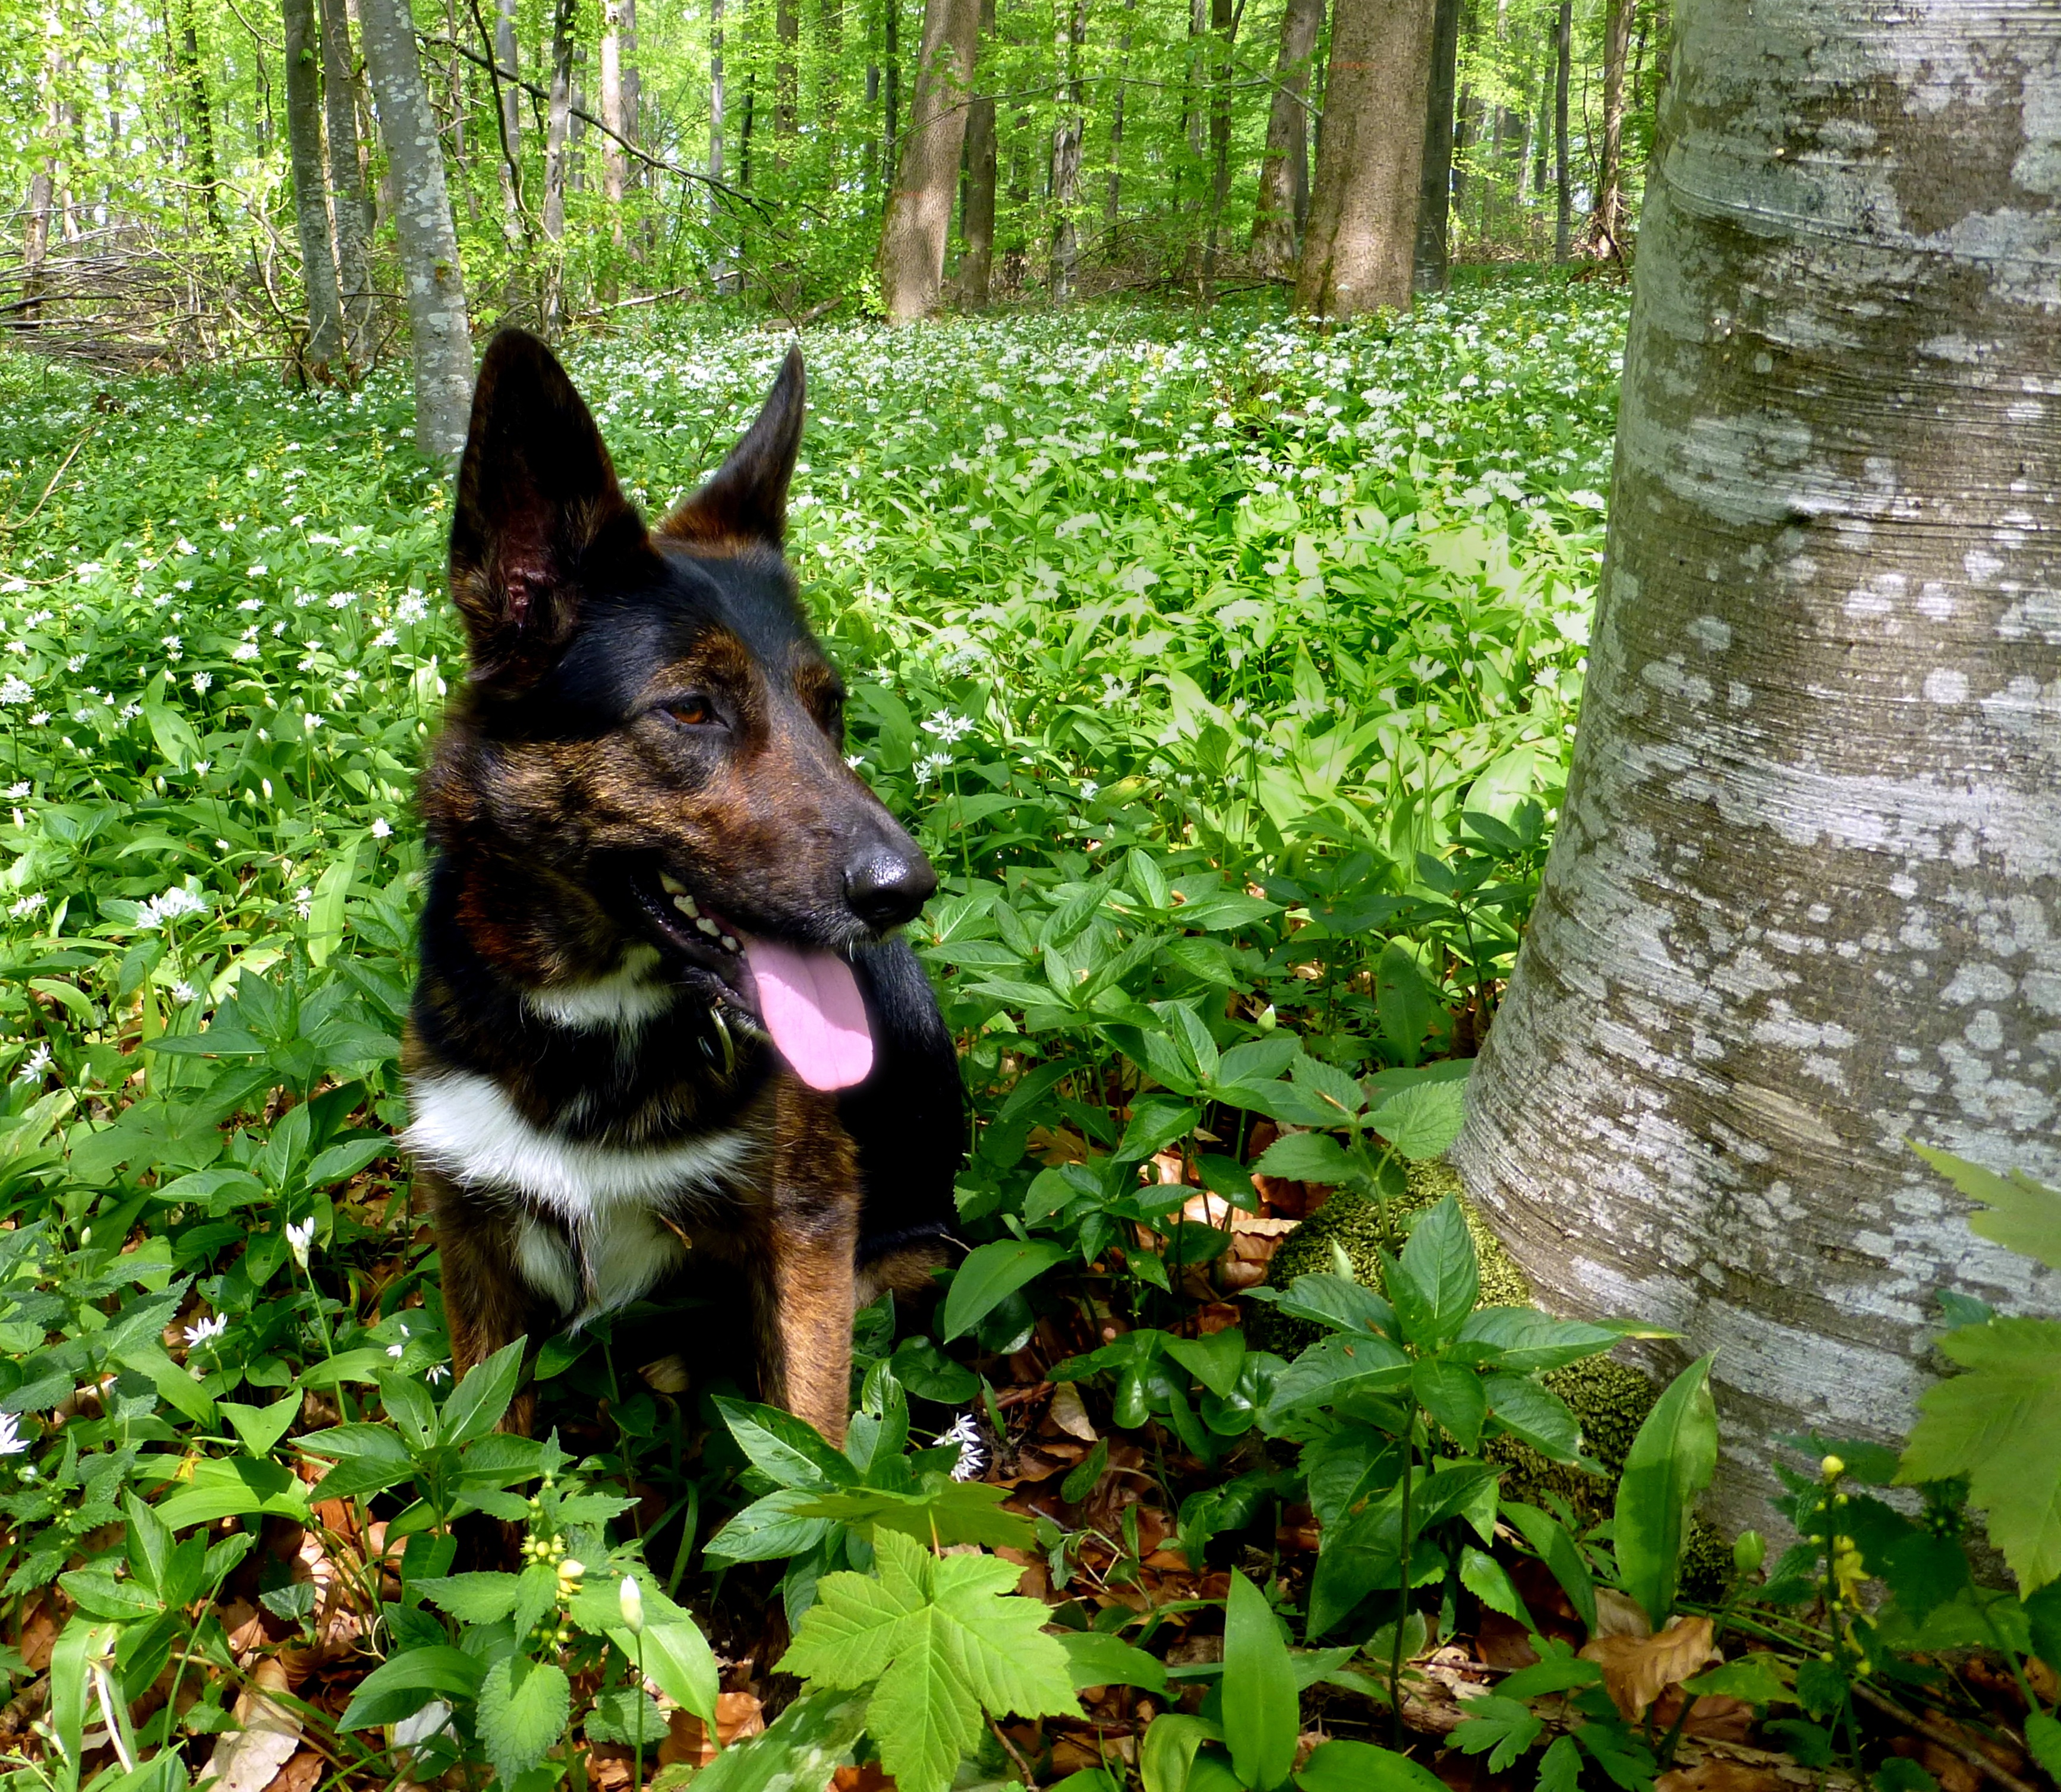
dog, spring, mammal, vertebrate, bear's garlic, riparian zone, dog like mammal, dog breed group, german shepherd dog